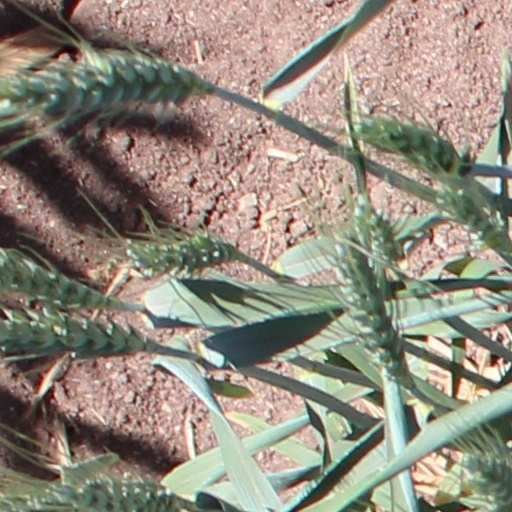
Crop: wheat